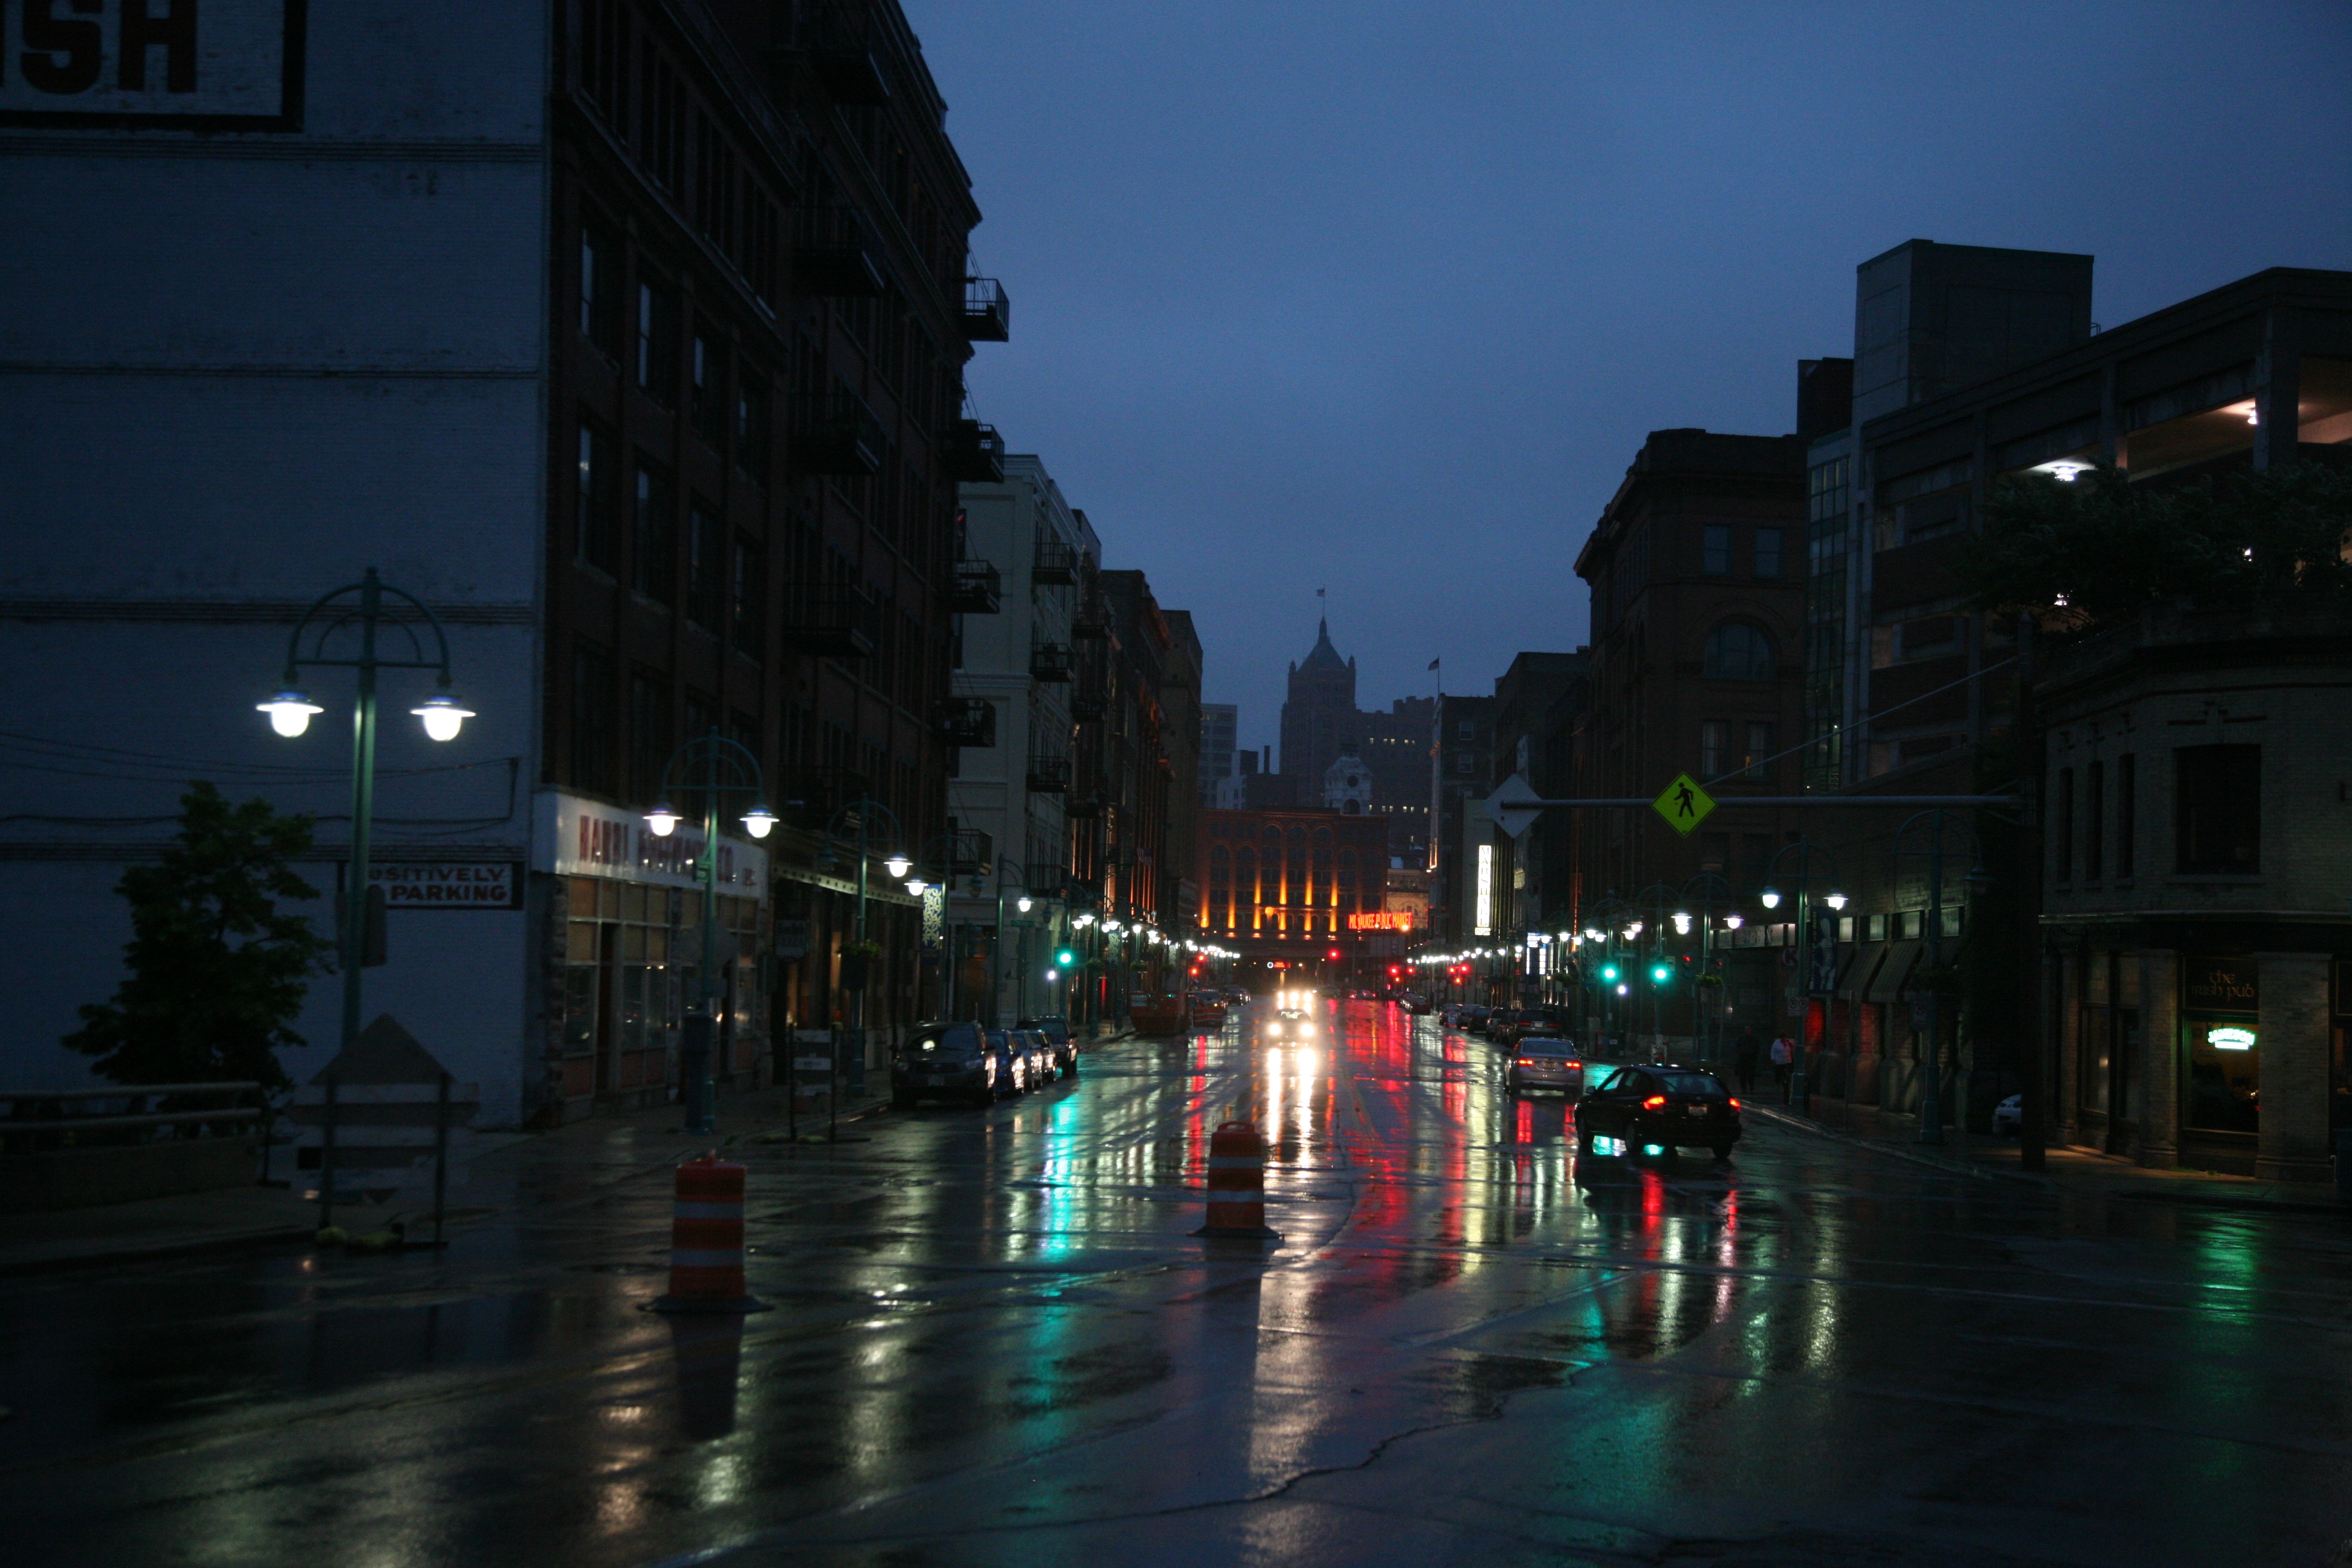
light, street, night, rain, city, skyscraper, cityscape, downtown, dusk, evening, reflection, darkness, lighting, waterway, pluie, highlight, metropolis, wisconsin, milwaukee, nighthighlight, urban area, human settlement, metropolitan area